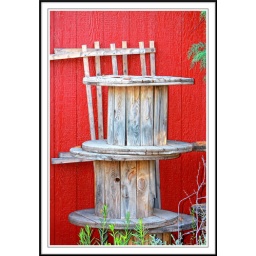
Taken at the Girls Scouts field in El Paso - That red really stood out to me